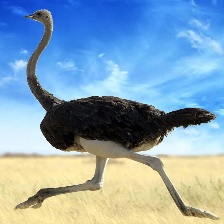
Species: OSTRICH
Scientific name: STRUTHIO CAMELUS